Satonofuji Hisashi

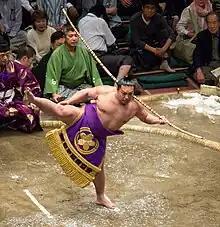
Satonofuji performing the "yumitori-shiki" in May 2014

is a Japanese former professional sumo wrestler from Gunma Prefecture. He made his debut in 1996 at the age of eighteen. His highest rank was "makushita" 55. He wrestled for Isegahama stable, where he was its oldest member and responsible for preparing the meals at the time of his retirement.